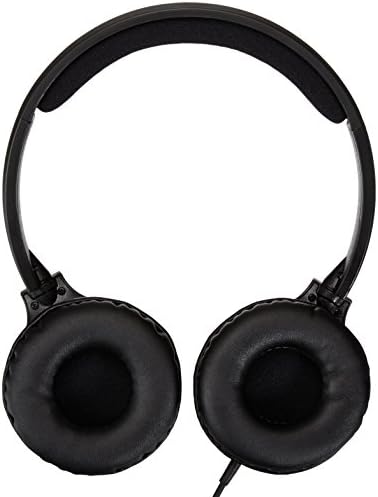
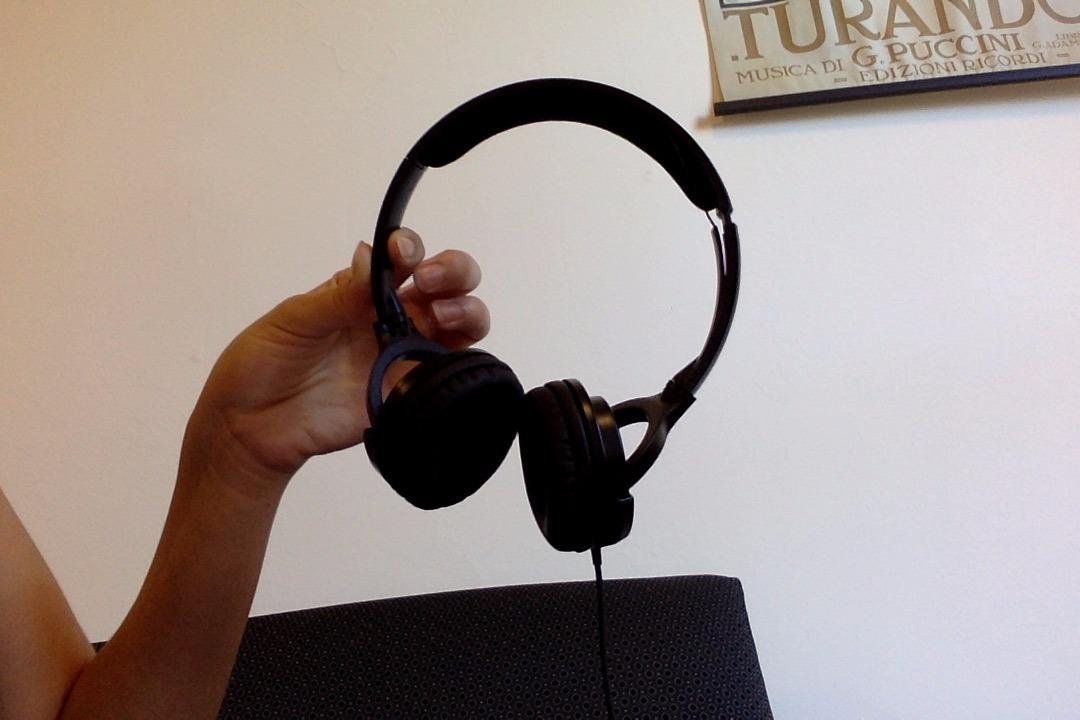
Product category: headphones
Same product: yes